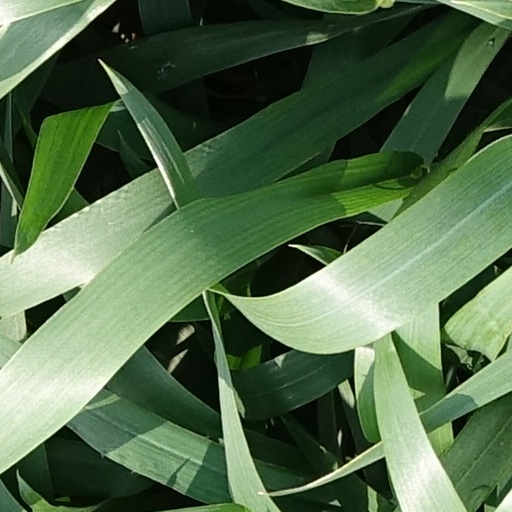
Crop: wheat